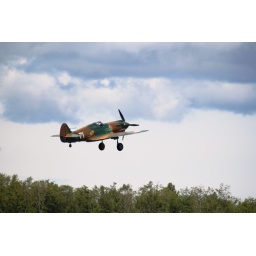
Flying Heritage Collection Fly Day May 22 2010 - Paul Allen's vintage airplane museum, many in flying order